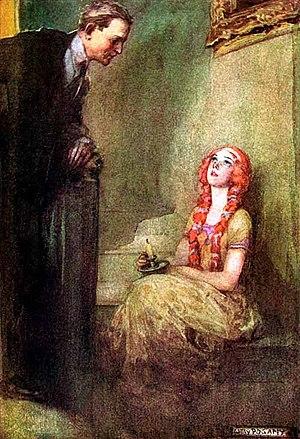
William Andrew Pogány est un illustrateur, peintre et décorateur hongrois. Principalement connu pour ses dessins concernant les mythes et les fables, il est rattaché à l'Art nouveau.